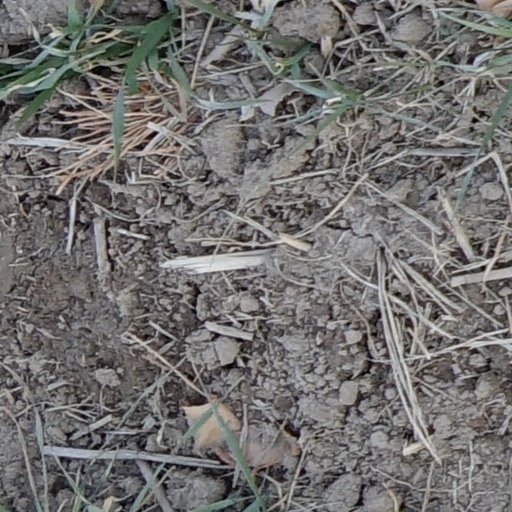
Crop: wheat